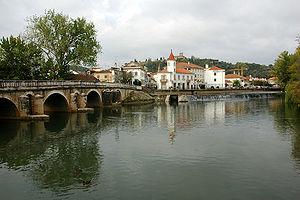
La rivière Nabão est un affluent du Zêzere qui traverse la ville de Tomar. Il prend sa source dans la municipalité d’Ansião, au lieu-dit d’Olhos de Água. Après un parcours de 61,47 km, le Nabão se jette sur la rive droite du Zêzere en aval du barrage de Castelo do Bode.
Tomar est une ville du Portugal. Située sur les rives du Nabão, la ville s'étend sur 351,2 km² et regroupe environ 40 000 habitants.